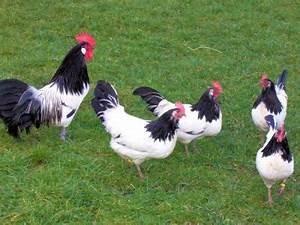
Label: gallina